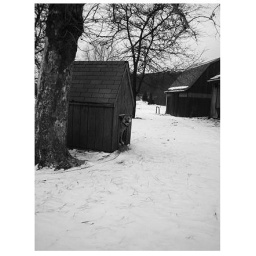
dog in barn